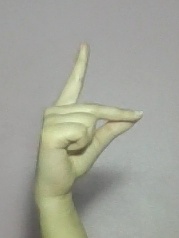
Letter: ta